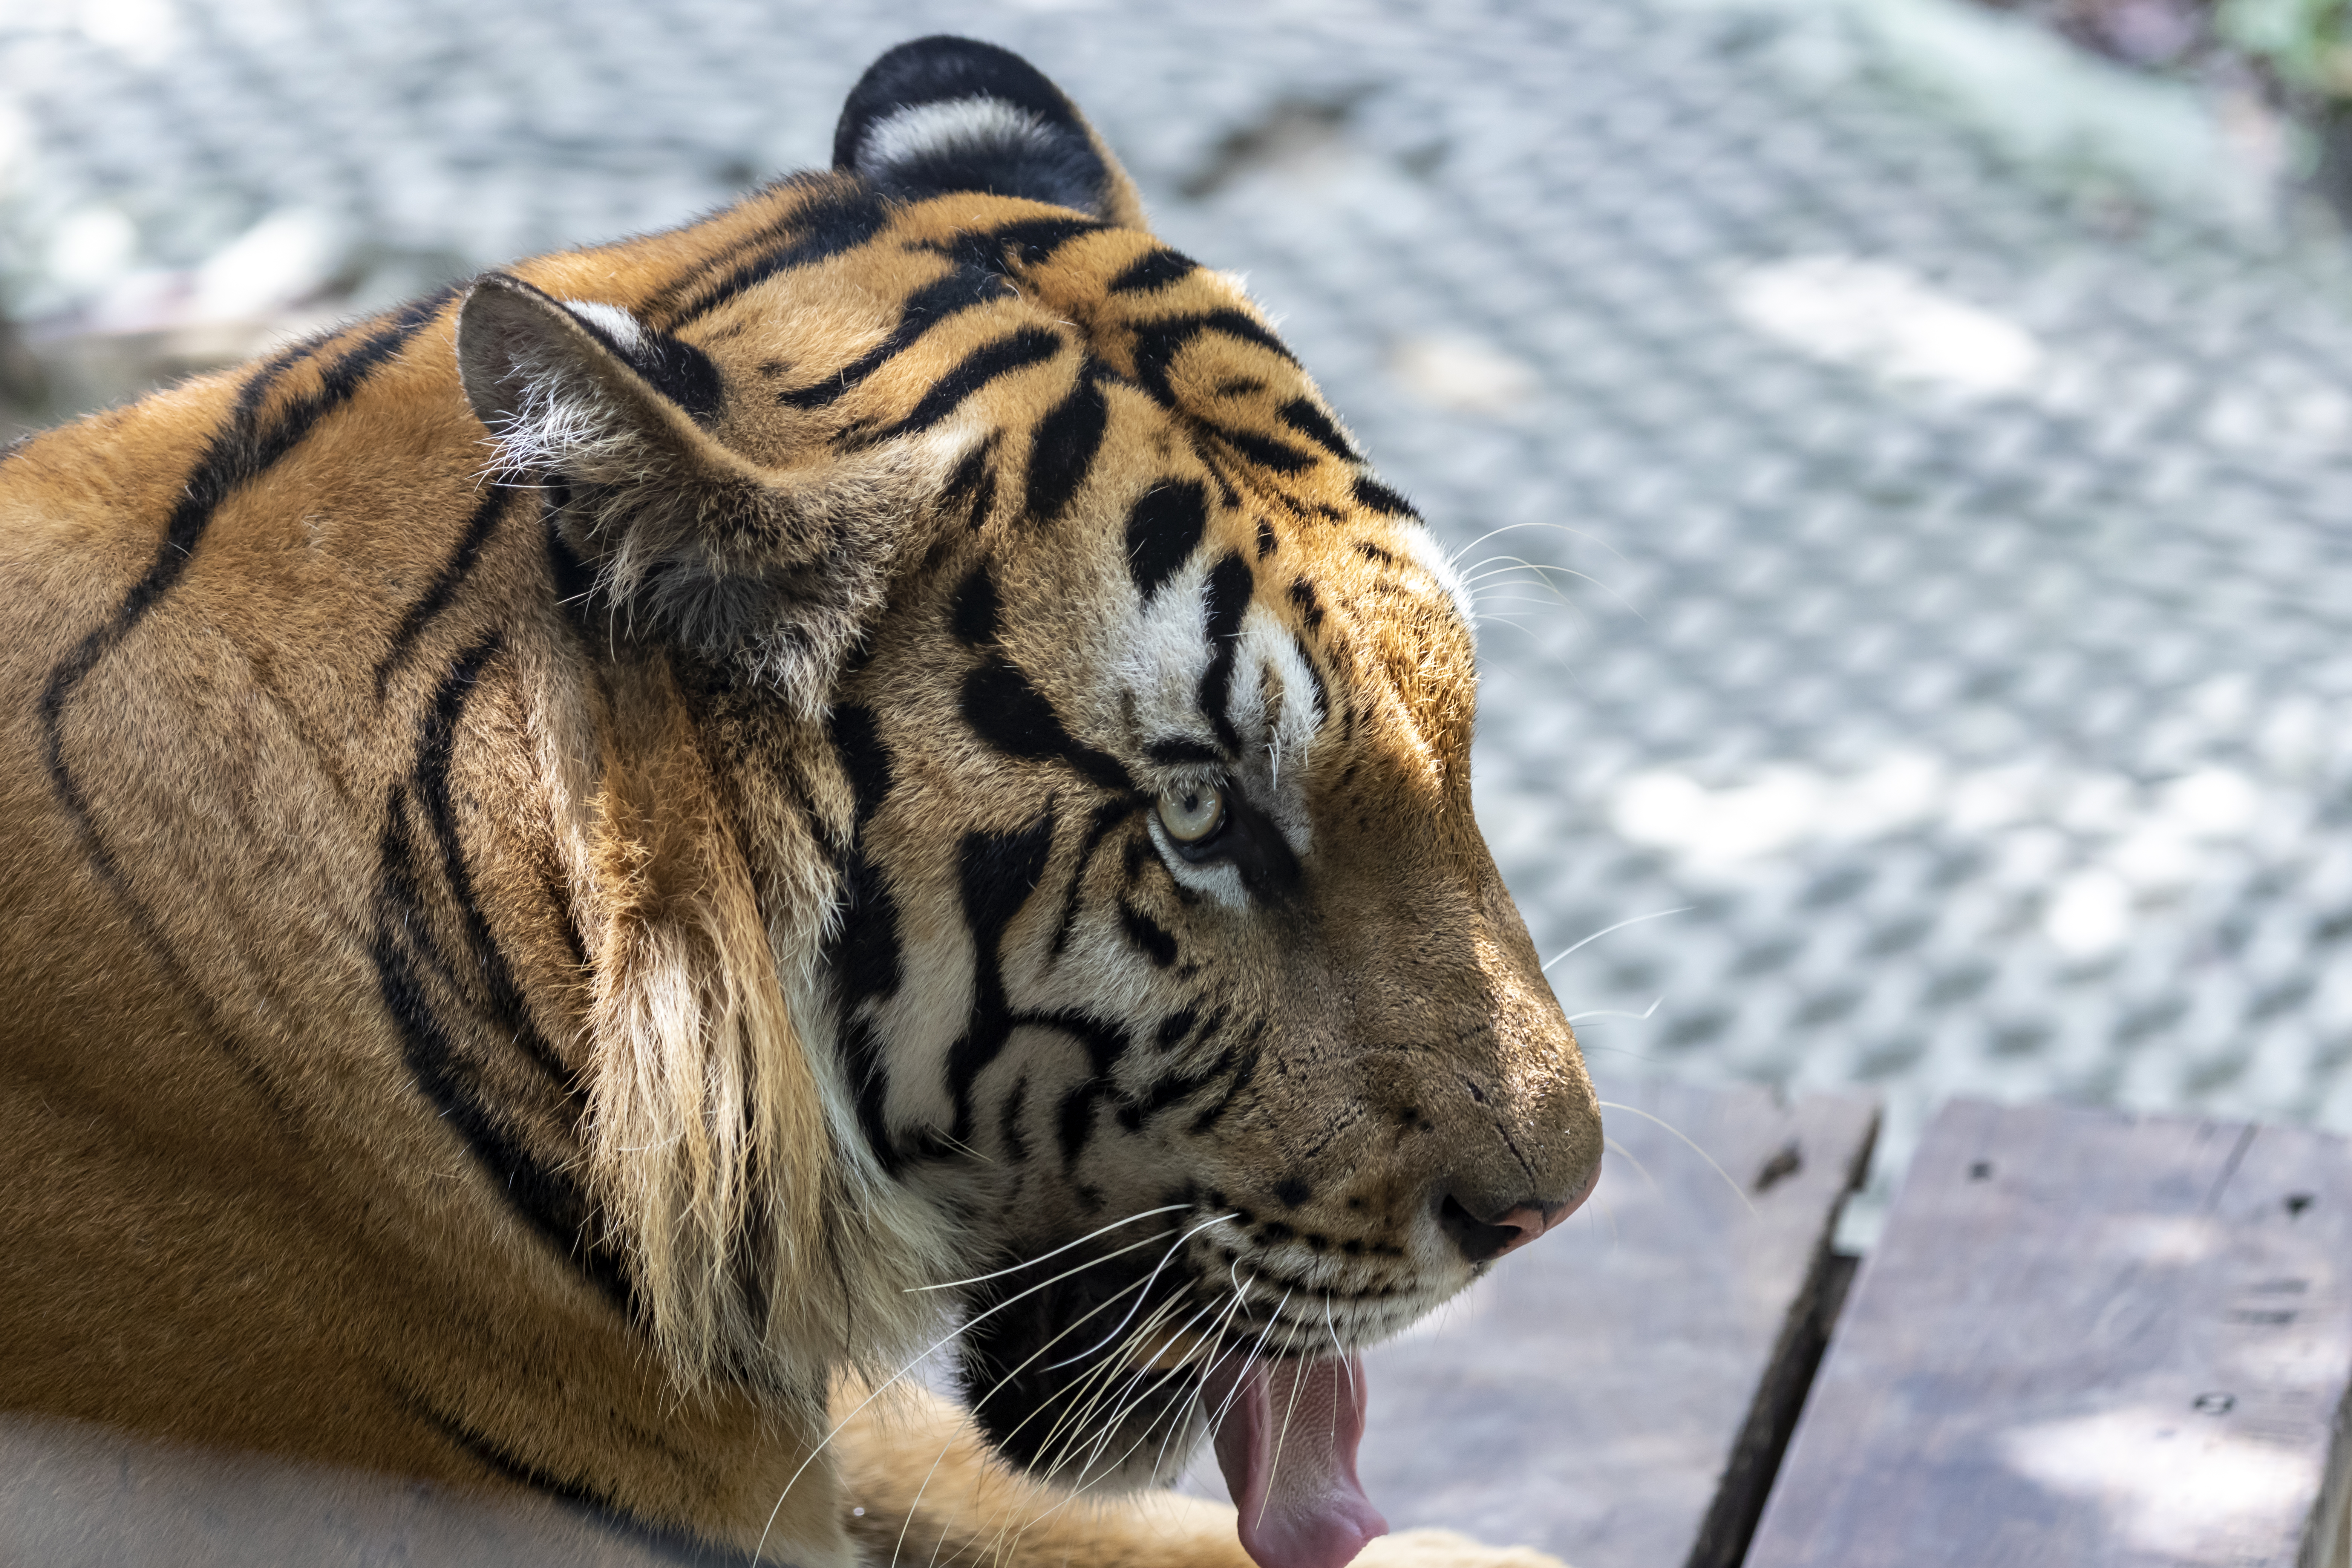
aggression, aggressive, angry, animal, animal head, background, beautiful, beauty, big, big cat, biodiversity, carnivore, cat, close up, closeup, danger, face, fauna, feline, fur, head, head shot, hunter, isolated, isolated on white, jungle, mammal, nature, nobody, one animal, orange, panthera tigris, portrait, predator, safari, striped, stripes, stripped, teeth, teething, tiger, tongue, upset, white, wild, wild animal, wild cat, wildcat, wildlife, zoo, bengal tiger, siberian tiger, eye, felidae, human body, organism, whiskers, big cats, fawn, terrestrial animal, snout, mesh, sleeve, fence